Loren Stillman

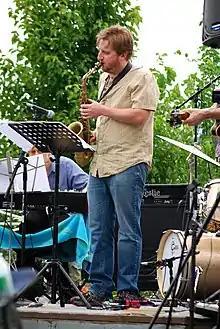
Stillman at the Red Hook Jazz Festival in 2013

Loren Stillman (born June 14, 1980) is a jazz saxophonist and composer. He has received two "Outstanding Performance Awards" (1996 and 1998) and the "Rising Star Jazz Artist Award" (2004) from "Down Beat" Magazine. and received the CMA/ASCAP Award for Adventurous Programming and the ASCAP Young Jazz Composers Award in 2005.